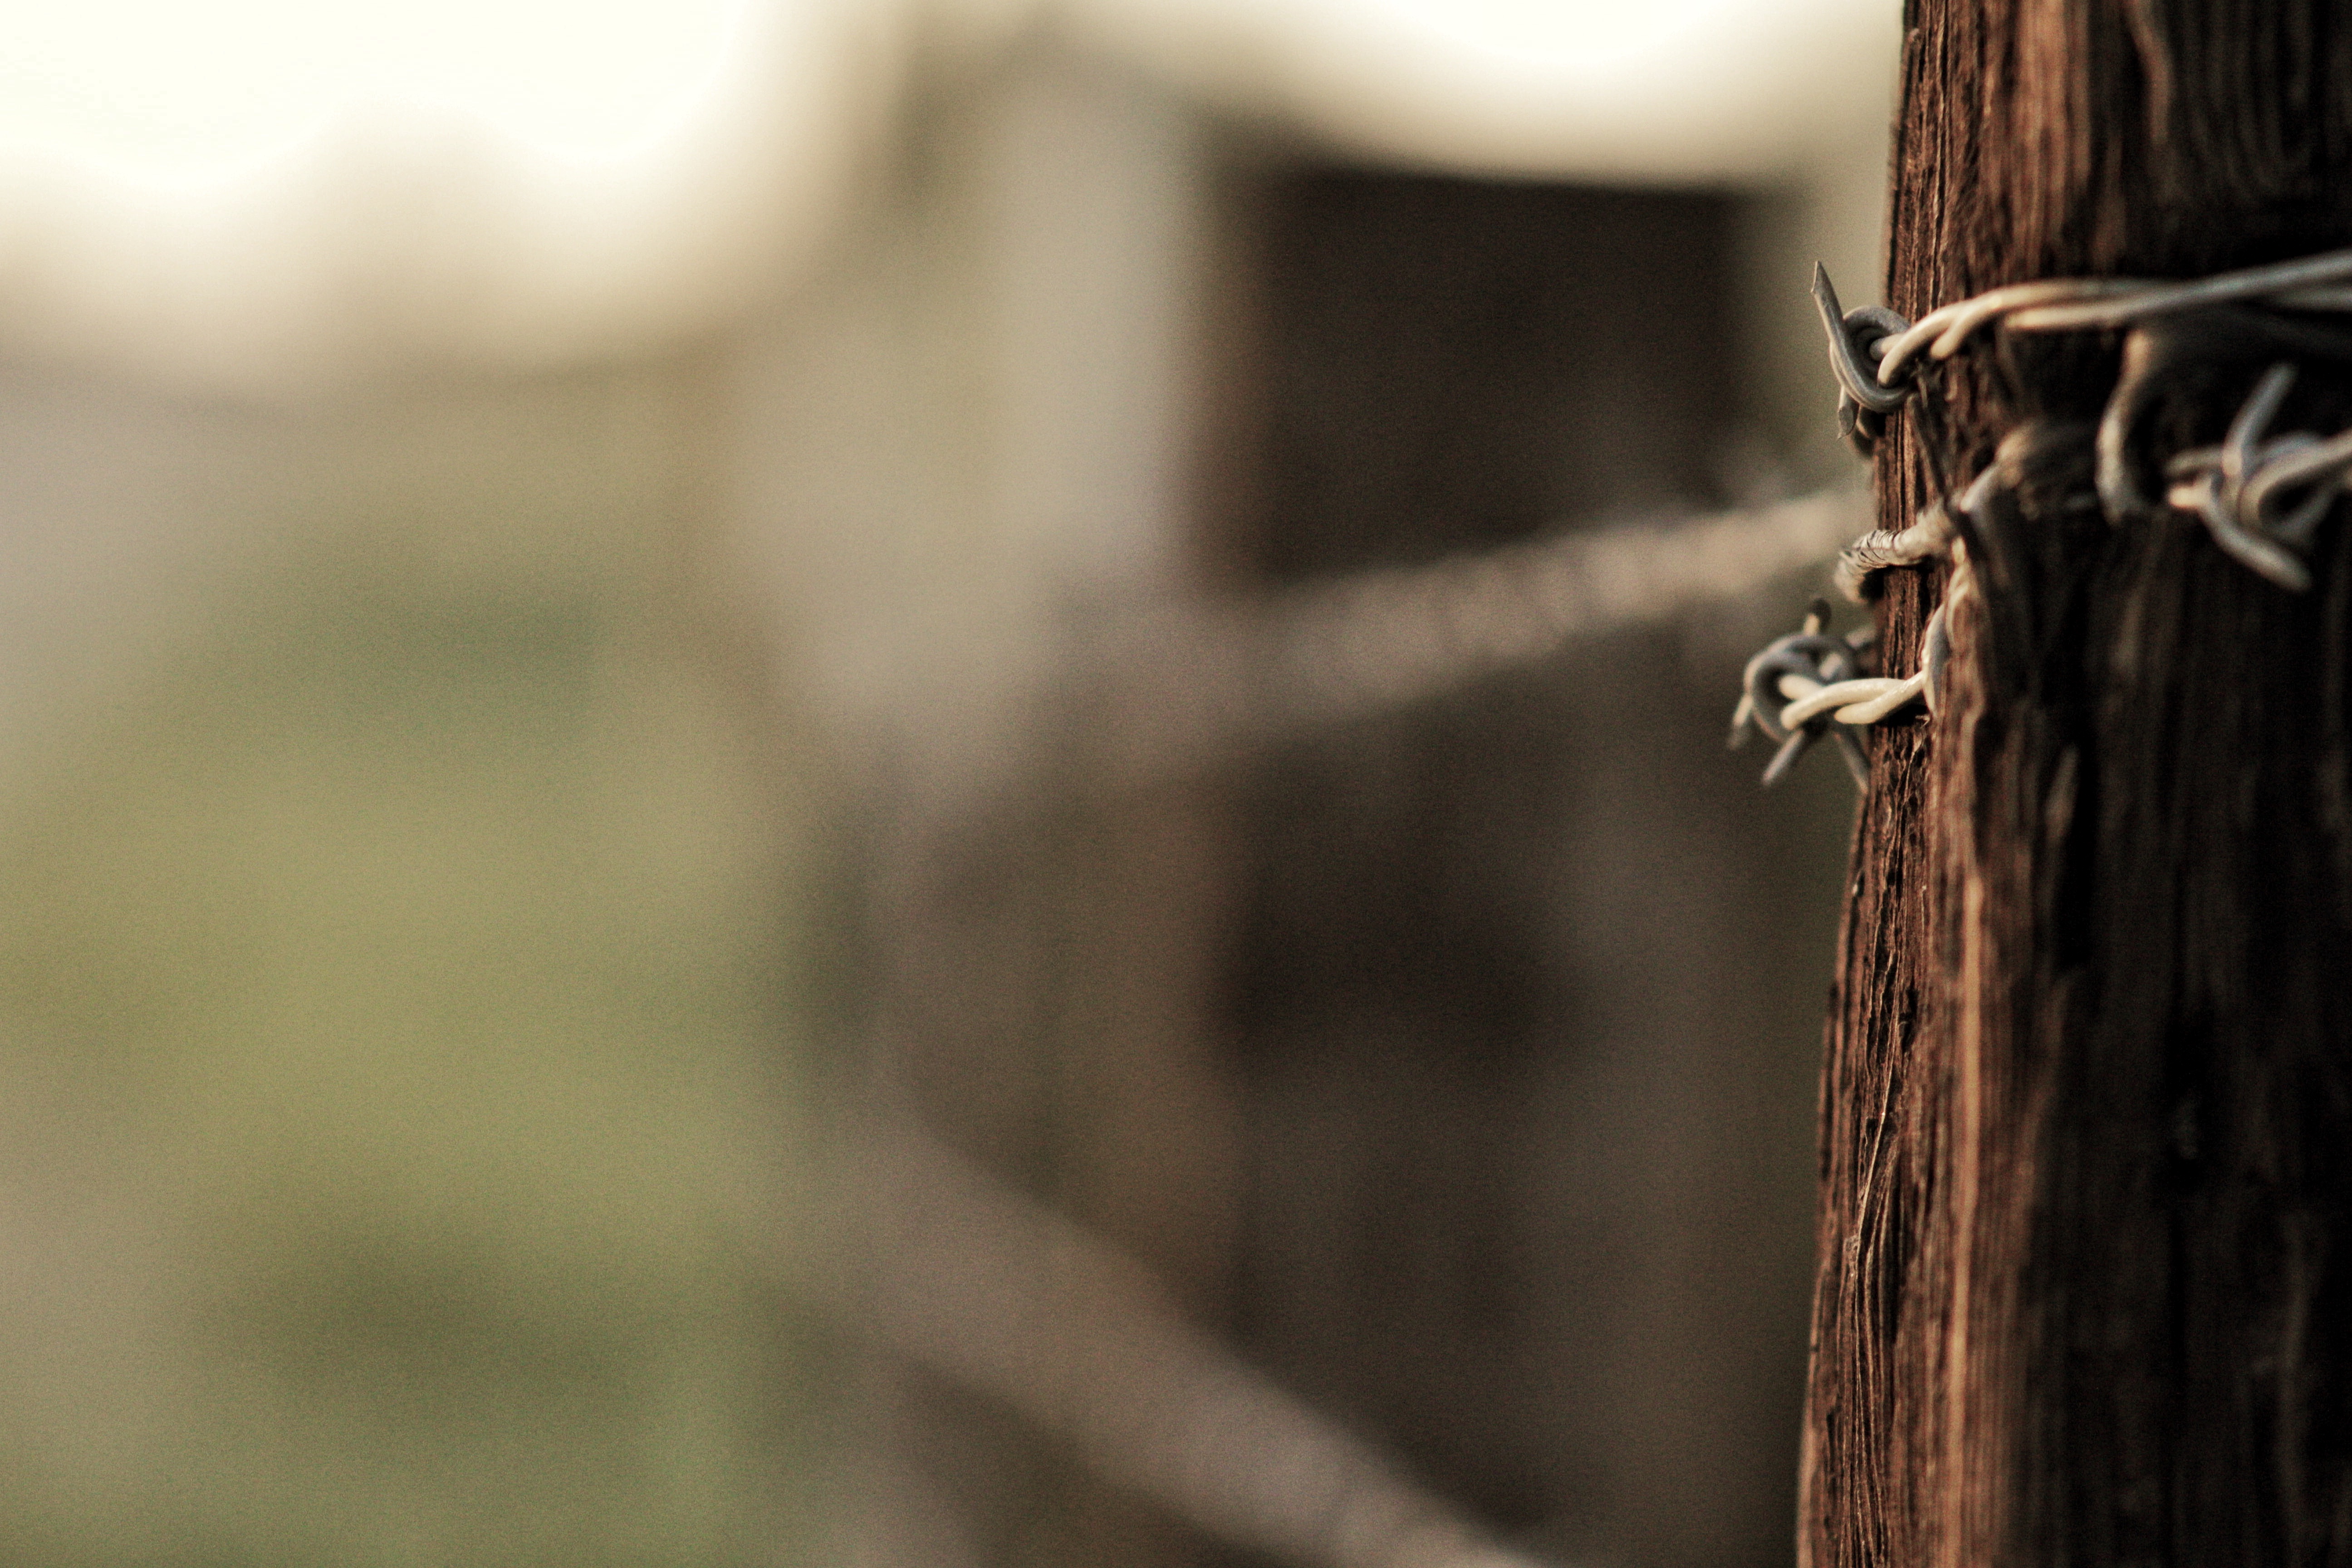
tree, nature, branch, light, wood, photography, sunlight, morning, leaf, green, autumn, close up, macro photography